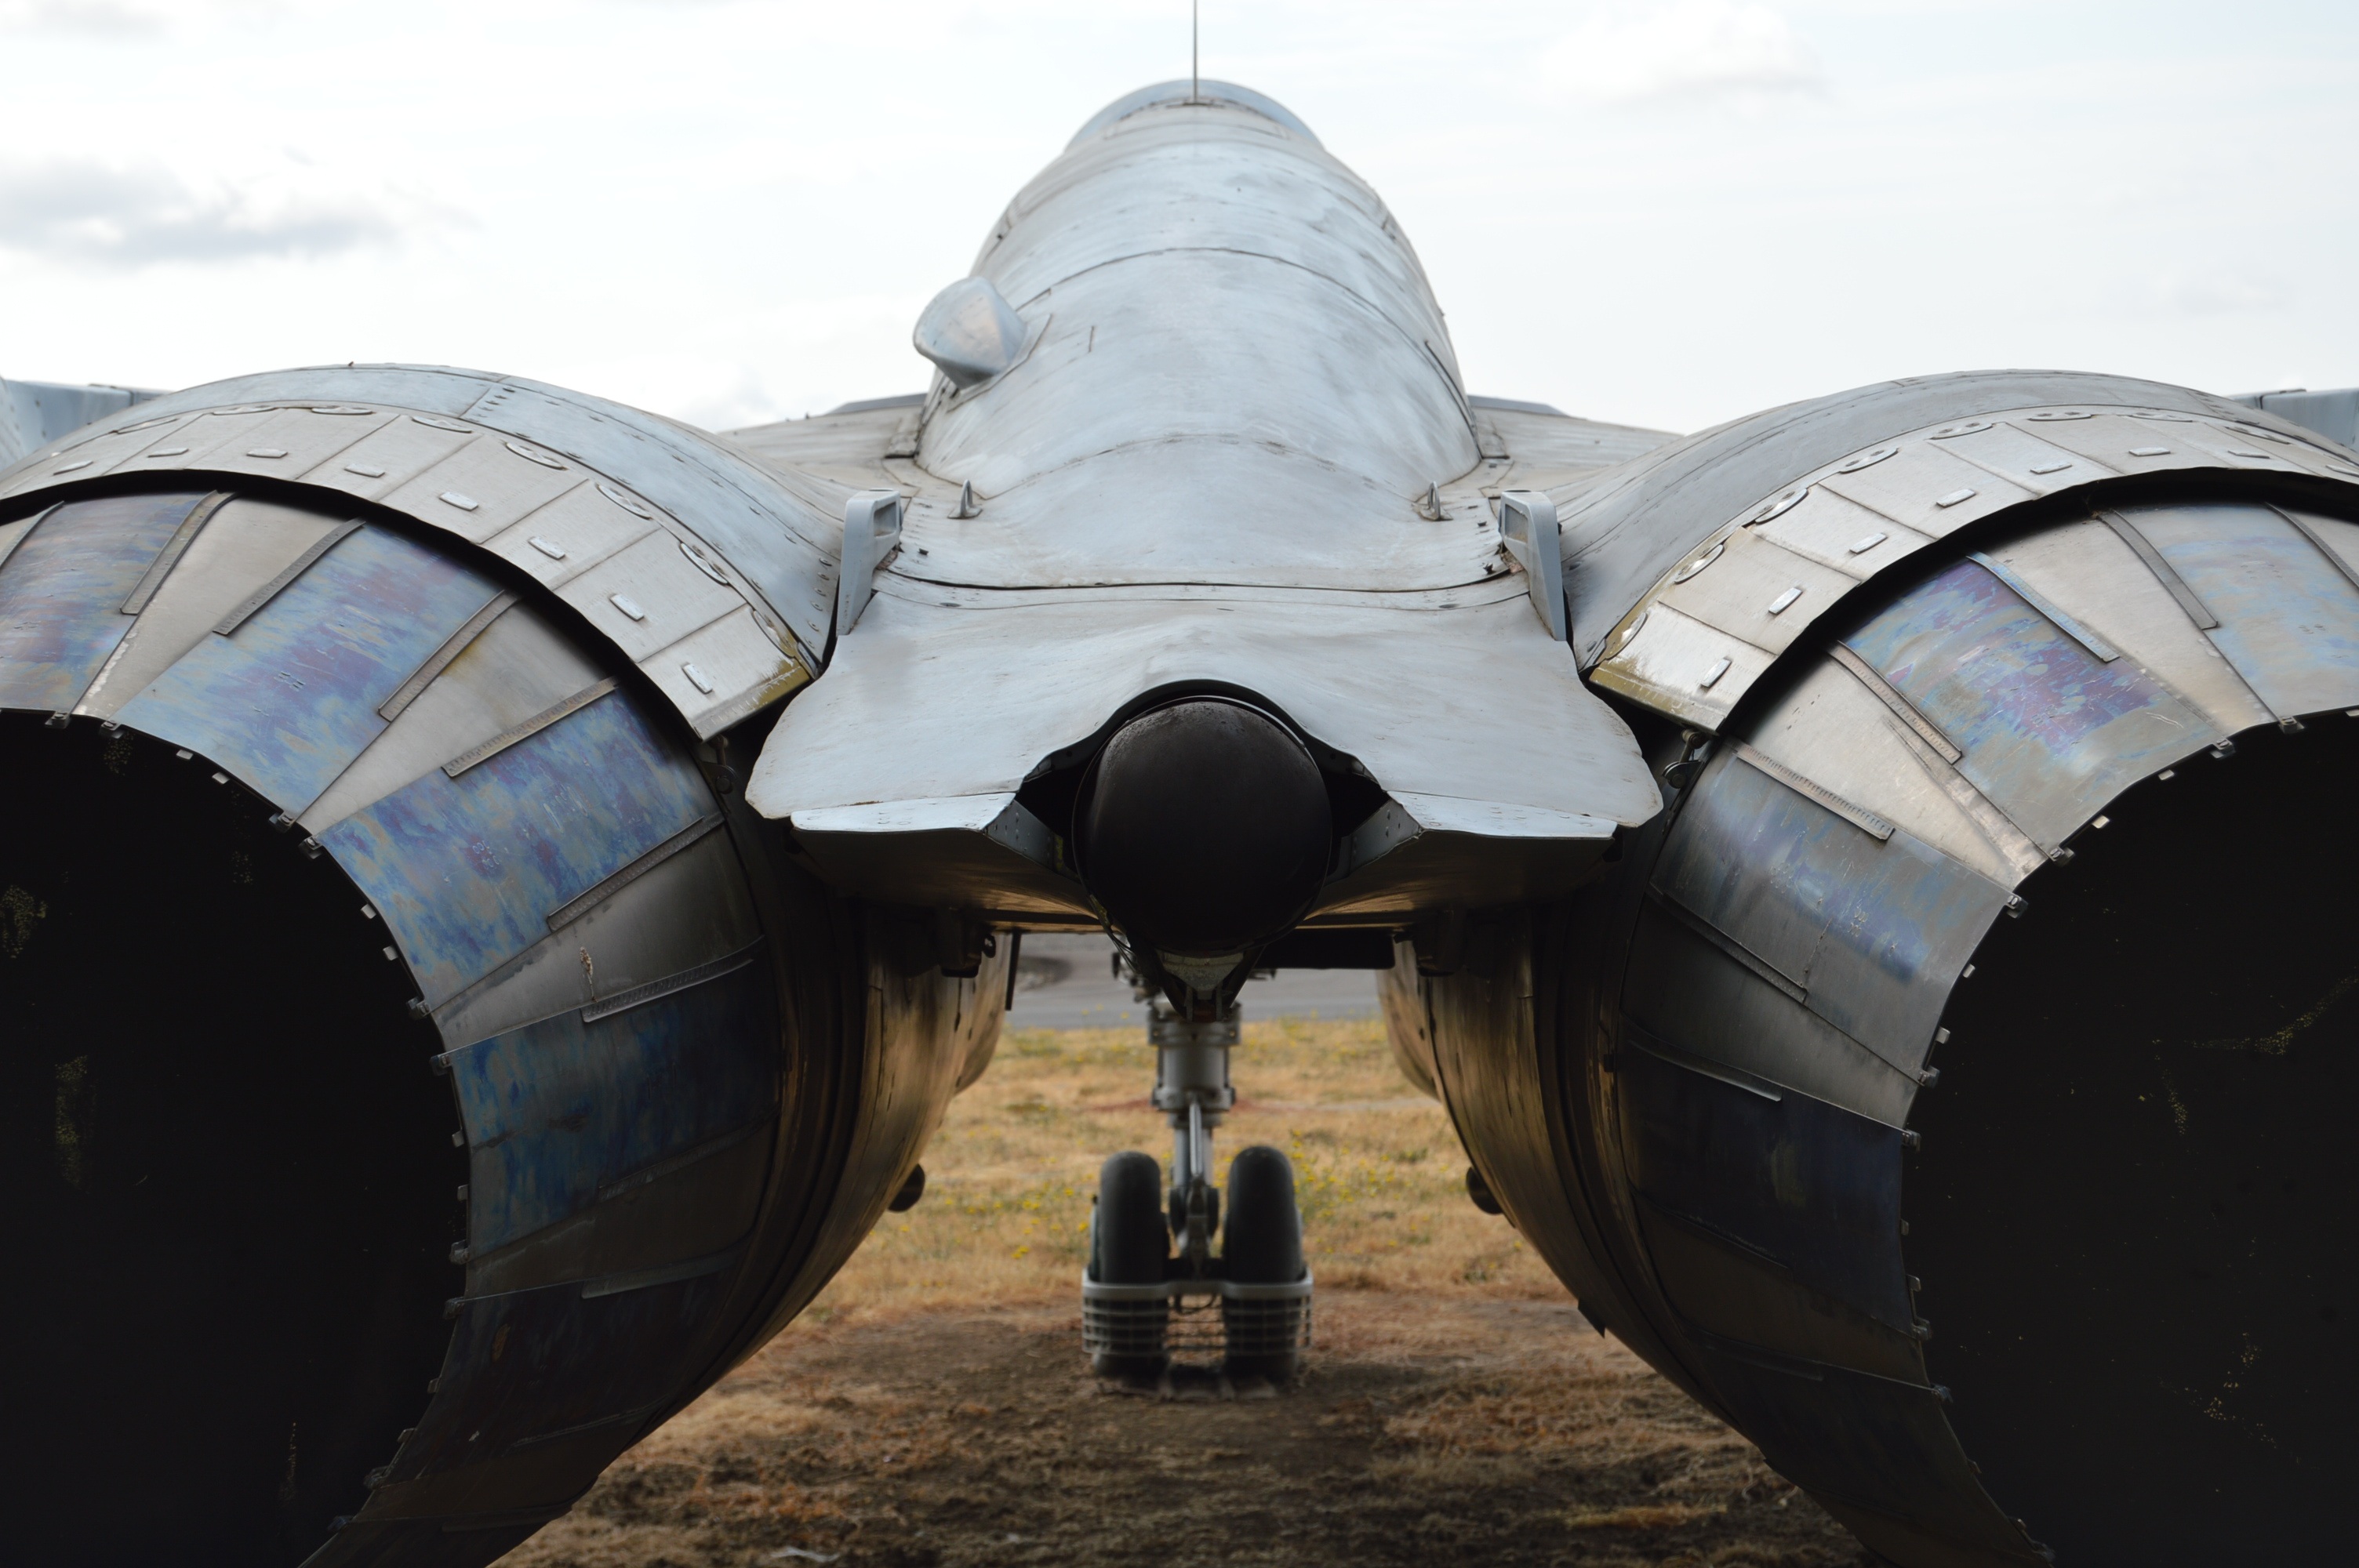
wing, air, fly, airplane, plane, aircraft, military, jet, transport, vehicle, aviation, flight, speed, turbine, power, engine, cannon, aerospace, air force, jet aircraft, fighter aircraft, military aircraft, man made object, atmosphere of earth, aircraft engine